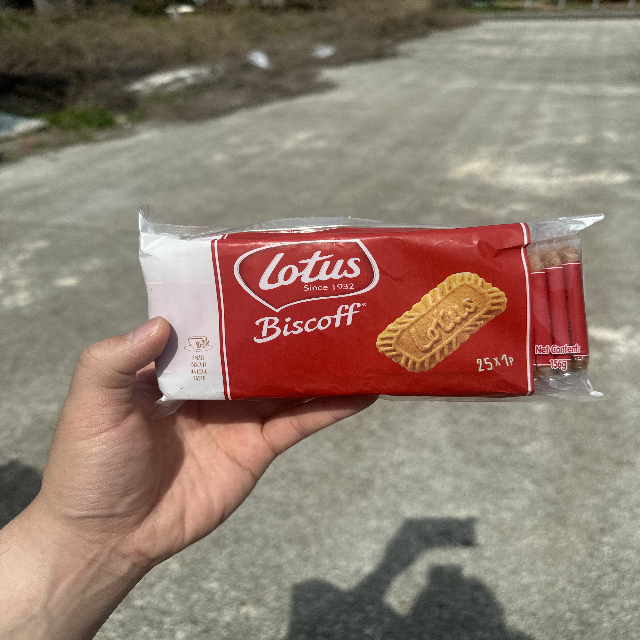
Label: plastics